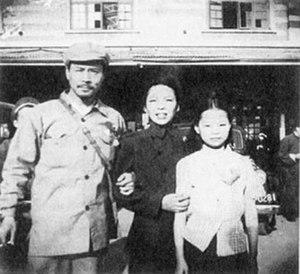
Ye Qianyu, ou Yeh Ch'ien-yü, est un peintre chinois et pionnier du manhua. En 1928, il co-fonde la revue Shanghai Manhua, l'une des premières et des plus influentes revues de manhua, et créé la bande-dessinée Mr. Wang, l'une des plus célèbres de Chine.